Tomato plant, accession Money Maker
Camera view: tilt-top (135 deg); turntable rotation: 300 degrees
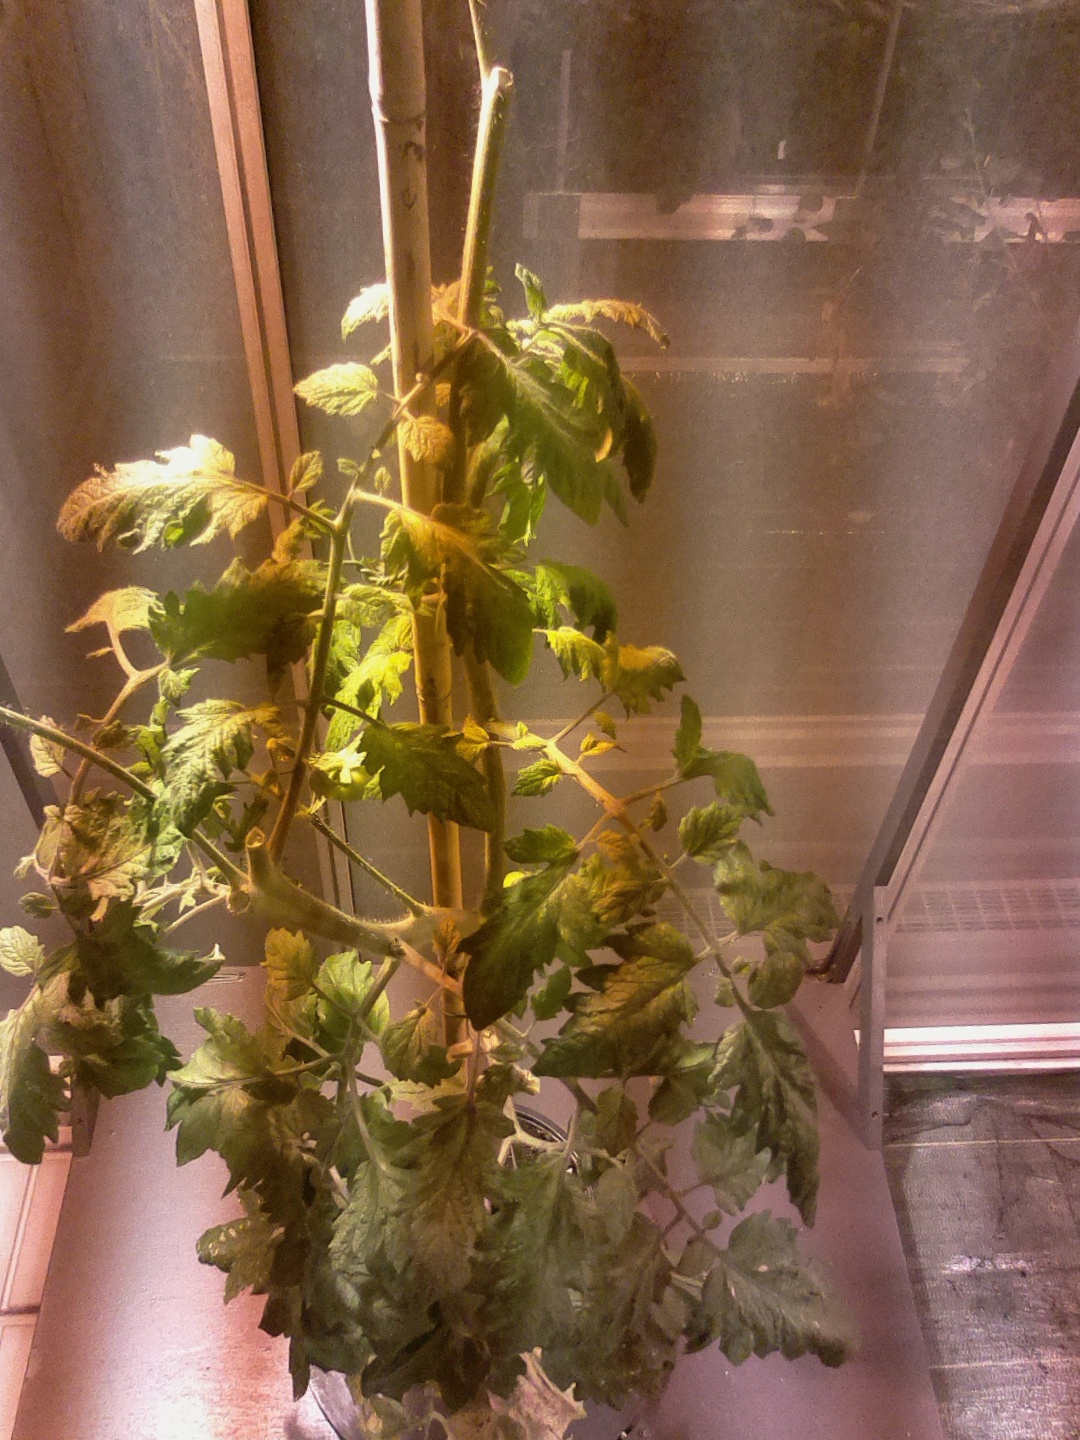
BBCH growth stage 76: 60%-70% of final fruit size